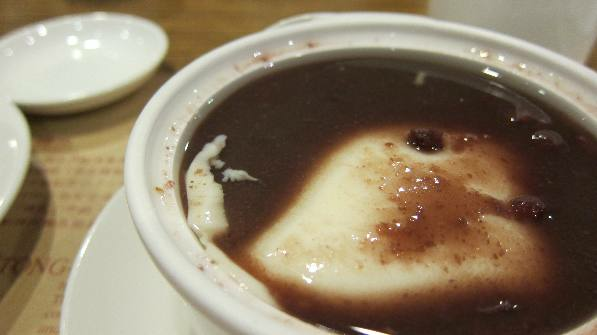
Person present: No